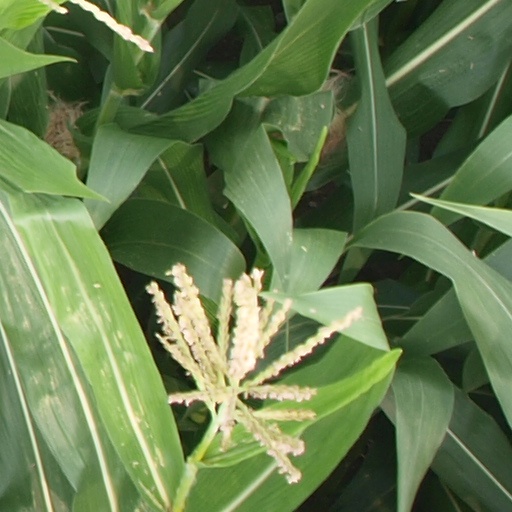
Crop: maize; corn